James Dooley (composer)

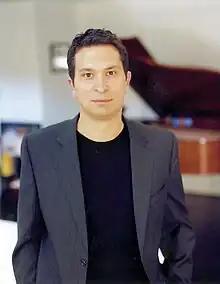

James Michael "Jim" Dooley (born August 22, 1976) is an American film score composer.